USCGC Maria Bray

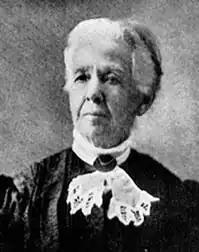
Lighthouse keeper Maria Bray

"Maria Bray", as all Keeper-class ships, has a strengthened "ice belt" along the waterline so that she can work on aids to navigation in ice-infested waters. Not only is the hull plating in the ice belt thicker than the rest of the hull, but framing members are closer together in areas that experience greater loads when working in ice. Higher grades of steel were used for hull plating in the ice belt to prevent cracking in cold temperatures. Her bow is sloped so that rather than smashing into ice, she rides up over it to break it with the weight of the ship. "Maria Bray" is capable of breaking flat, 9-inch thick ice at 3 knots.